Military deception

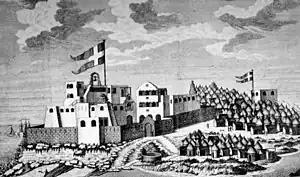
Deception enabled the Akwamu to seize Fort Christiansborg from its European owners, then sell it back at a profit

The Mongol Empire frequently used deception to aid its military success. A favored tactic was to exaggerate the size of their army, which would cause their enemies to surrender or flee. When he fought the Naimans in 1204, Chinggis Khan ordered his soldiers to light five campfires each, giving the impression of a more numerous army. In 1258 Möngke Khan invaded Sichuan with 40,000 soldiers, and spread rumors of 100,000 in an effort to intimidate his enemy.